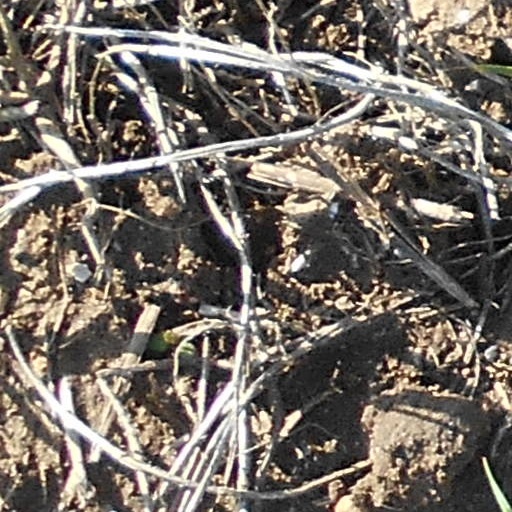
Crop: wheat